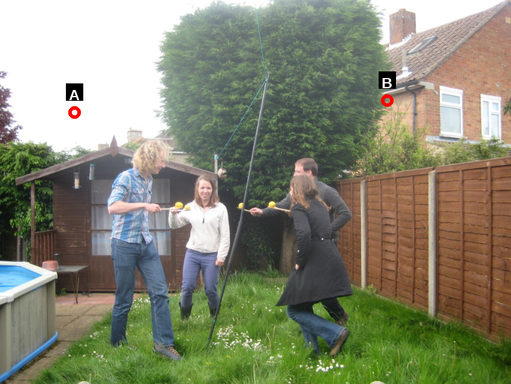
Question: Two points are circled on the image, labeled by A and B beside each circle. Which point is closer to the camera?
Select from the following choices.
(A) A is closer
(B) B is closer
Answer: B